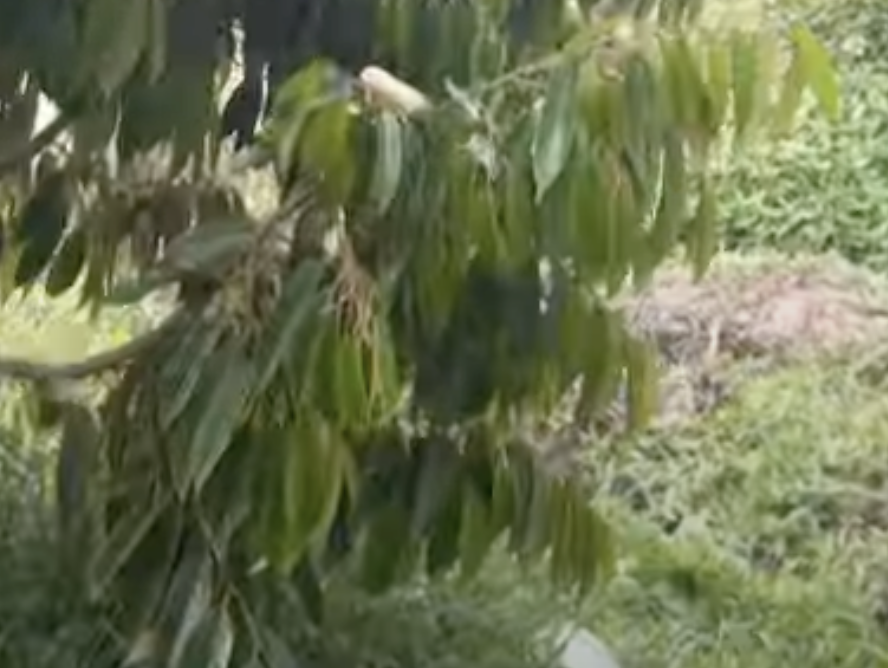
Label: yellow_leaf